Castle

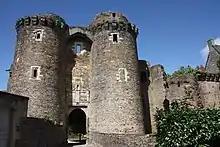
A 13th-century gatehouse in the château de Châteaubriant, France. It connects the upper ward to the lower one.

Curtain walls were defensive walls enclosing a bailey. They had to be high enough to make scaling the walls with ladders difficult and thick enough to withstand bombardment from siege engines which, from the 15th century onwards, included gunpowder artillery. A typical wall could be thick and tall, although sizes varied greatly between castles. To protect them from undermining, curtain walls were sometimes given a stone skirt around their bases. Walkways along the tops of the curtain walls allowed defenders to rain projectiles on enemies below, and battlements gave them further protection. Curtain walls were studded with towers to allow enfilading fire along the wall. Arrowslits in the walls did not become common in Europe until the 13th century, for fear that they might compromise the wall's strength.